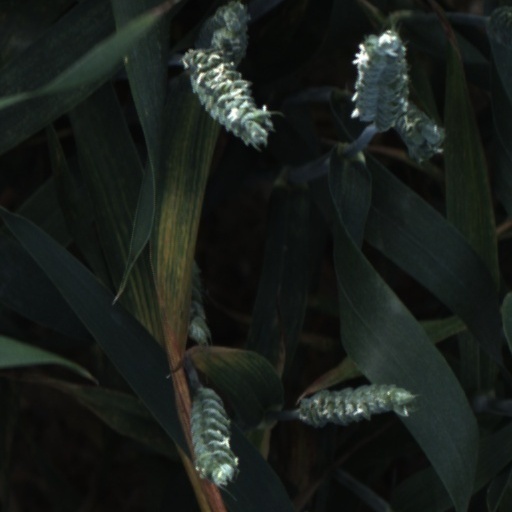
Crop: wheat